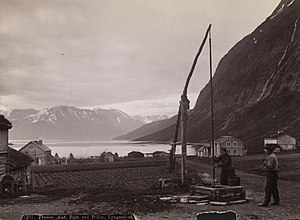
Lyngenfjorden
Vippebrønd ved Pollen, Lyngenfjorden, i 1880'erne. Foto: Axel Lindahl, Nasjonalbiblioteket.
Lyngen, Lyngenfjorden eller Lyngsfjorden, nordsamisk: Ivgovuotna) er en 121 km lang nord-sydgående fjord i Troms og Finnmark fylke i Norge. Fjorden danner kommunegrænse mellem Lyngen i vest og Skjervøy, Nordreisa, Kåfjord og Storfjord i øst. Fjorden er den længste i Troms og strækker sig 121 km sydover langs østsiden af Lyngsalperne til Hatteng i bunden af Storfjorden i Lyngen. Fjorden har givet navn til Lyngen kommune.